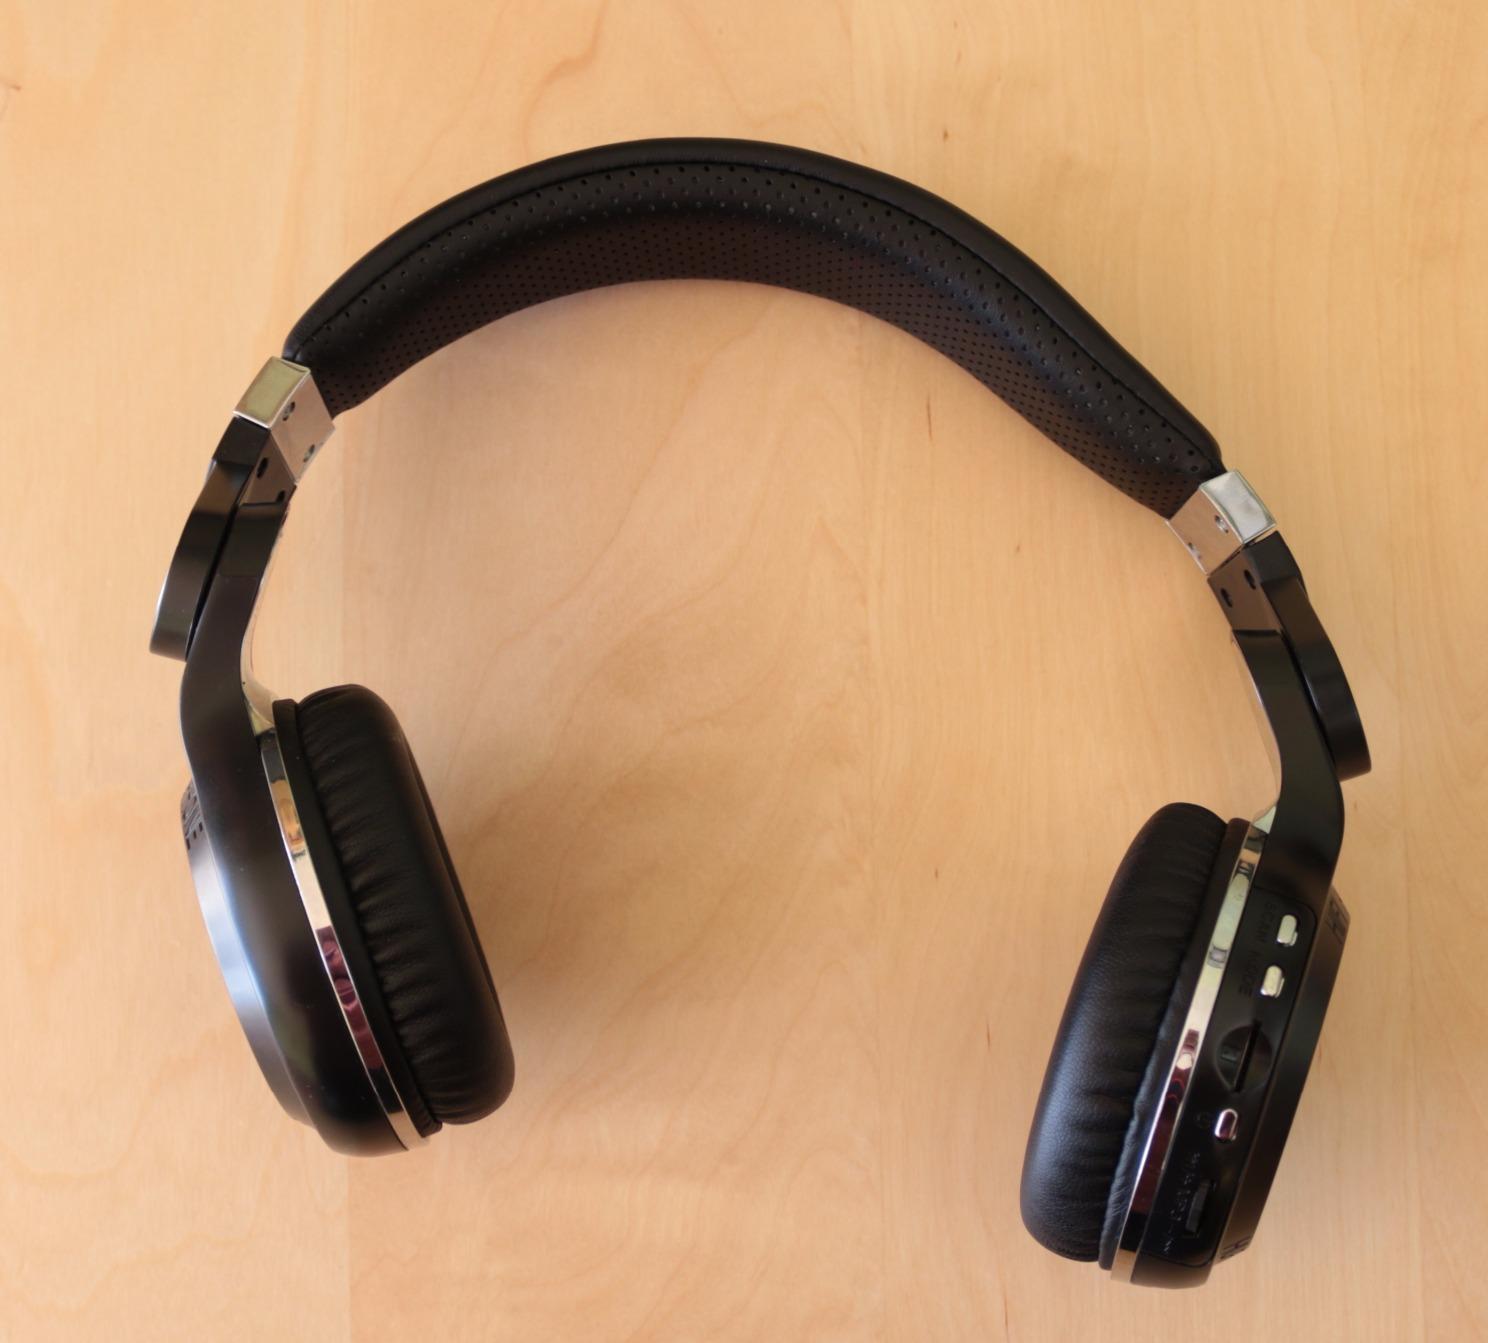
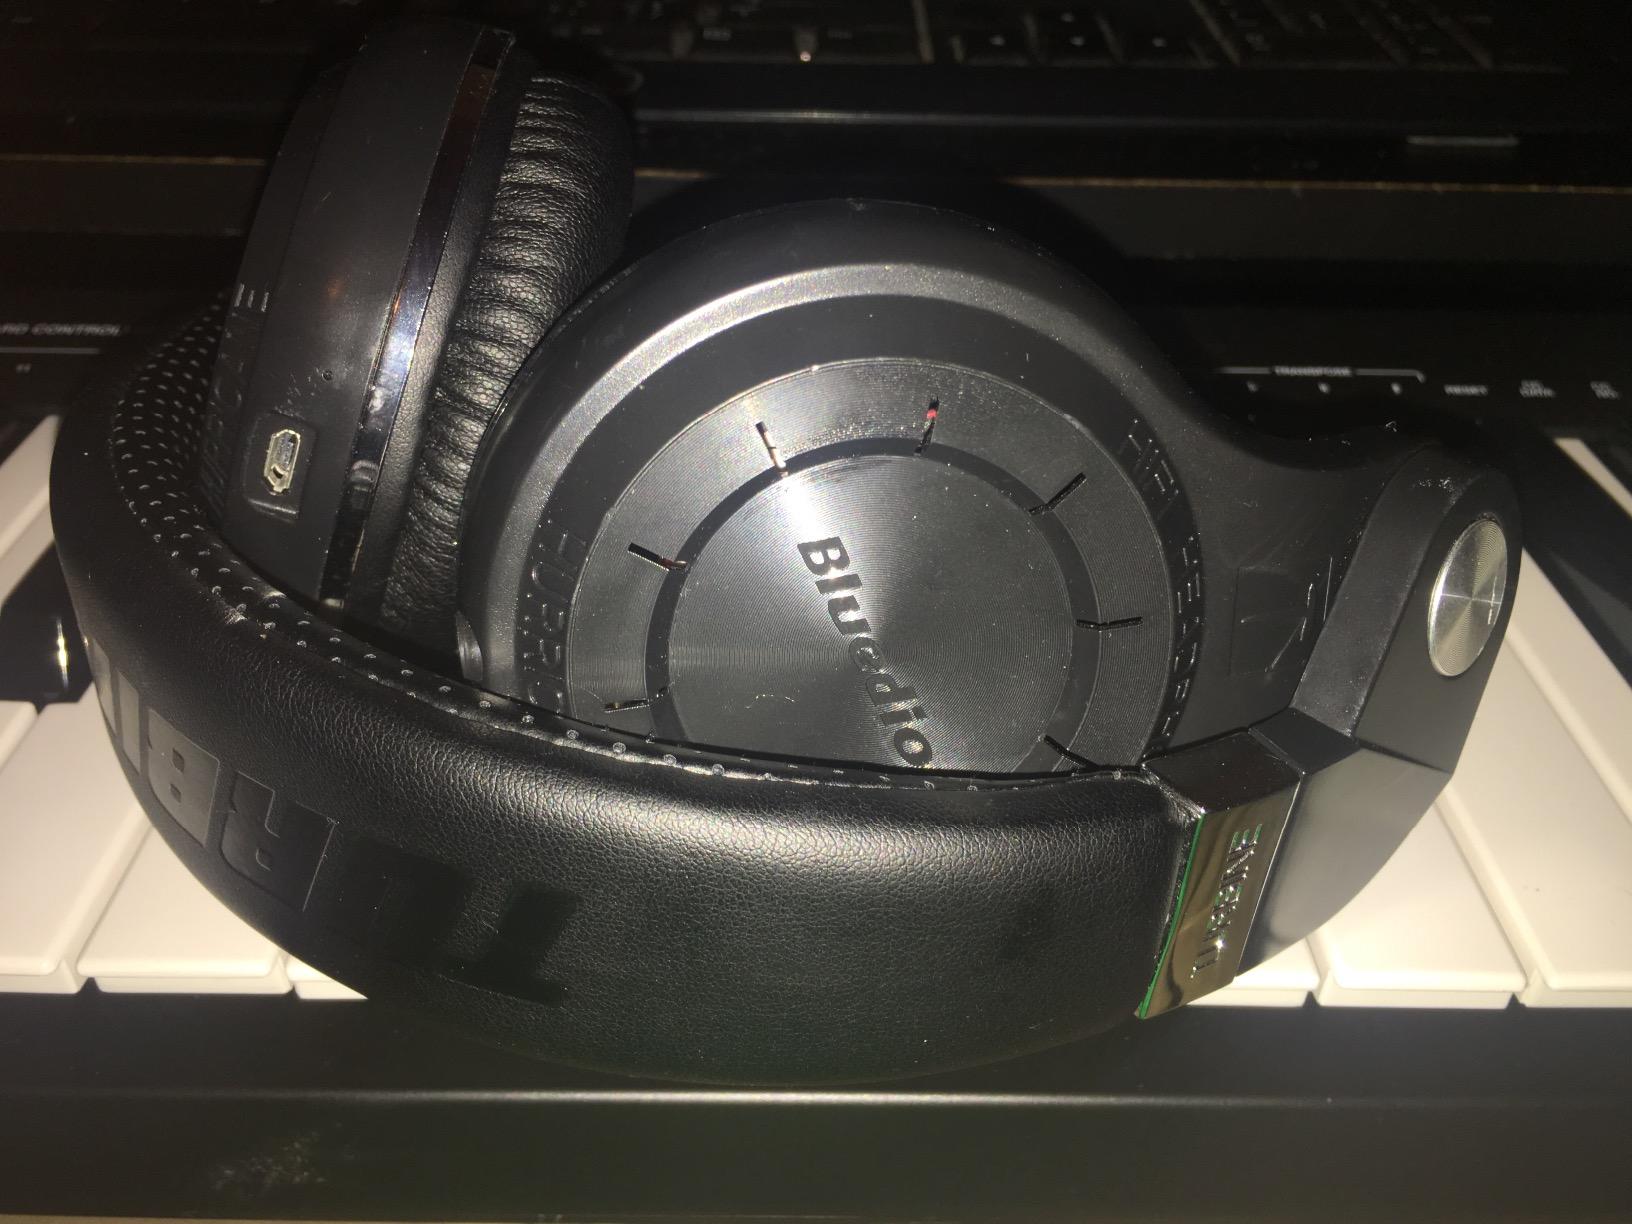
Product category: headphones
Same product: no